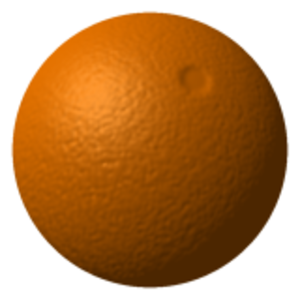
La rastérisation, ou matricialisation, est un procédé qui consiste à convertir une image vectorielle en une image matricielle destinée à être affichée sur un écran ou imprimée par un matériel d'impression.